Dingane

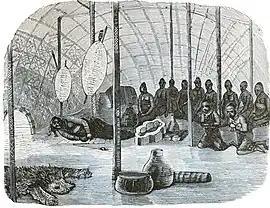
Dingane reclining in his hut with his wives shuffling about on their knees in his presence, as depicted by Captain Allen Gardiner. Gardiner visited Dingane in 1835 and 1837 and was instrumental in establishing Reverend Francis Owen's missionary station at the royal capital.

Captain Allen Gardiner related that Dingane was revered as the "great idol" of the Zulu nation, while a missionary, Rev. Francis Owen, who observed his rule at close quarters while stationed at Umgungundlovu, highlighted several aspects of his despotic governance.